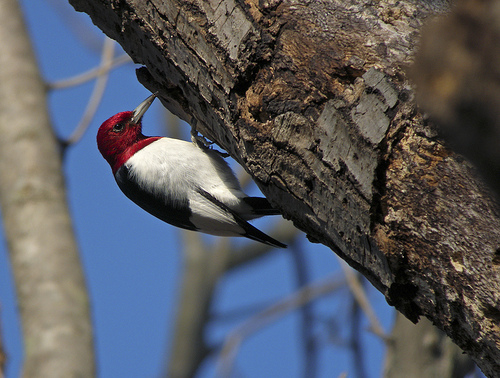
this bird has a white belly and breast with a black back and red crown and nape.
a small bird with with a bright red eyebrow and head region and black eyering with a pointy bill and white breast and sidelarge long pointed white beak, red crown down to a white breast with white coverts and secondaries.
white belly bird with red mask and white bill, black back.
this bird is white black and red in color with a curved beak, and black eye rings.
this bird has wings that are black and has a white belly
this bird has wings that are white and has a red headthe bird has a white body with a small red head and a black back.
a white bird with black wings, red head and long black bill.
this bird has a striking red head, white belly and black back.
Species: Red Headed Woodpecker